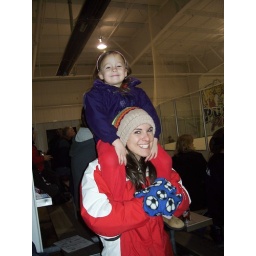
The best seat in the house